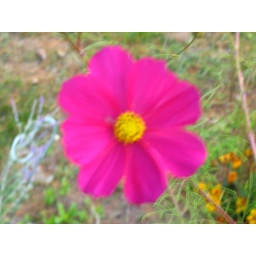
Pink flower photo taken on October 13, 2007 in the morning at Mom's and Step-dad's home in Avoca, Wisconsin